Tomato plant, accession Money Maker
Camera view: horizontal (90 deg, fisheye); turntable rotation: 300 degrees
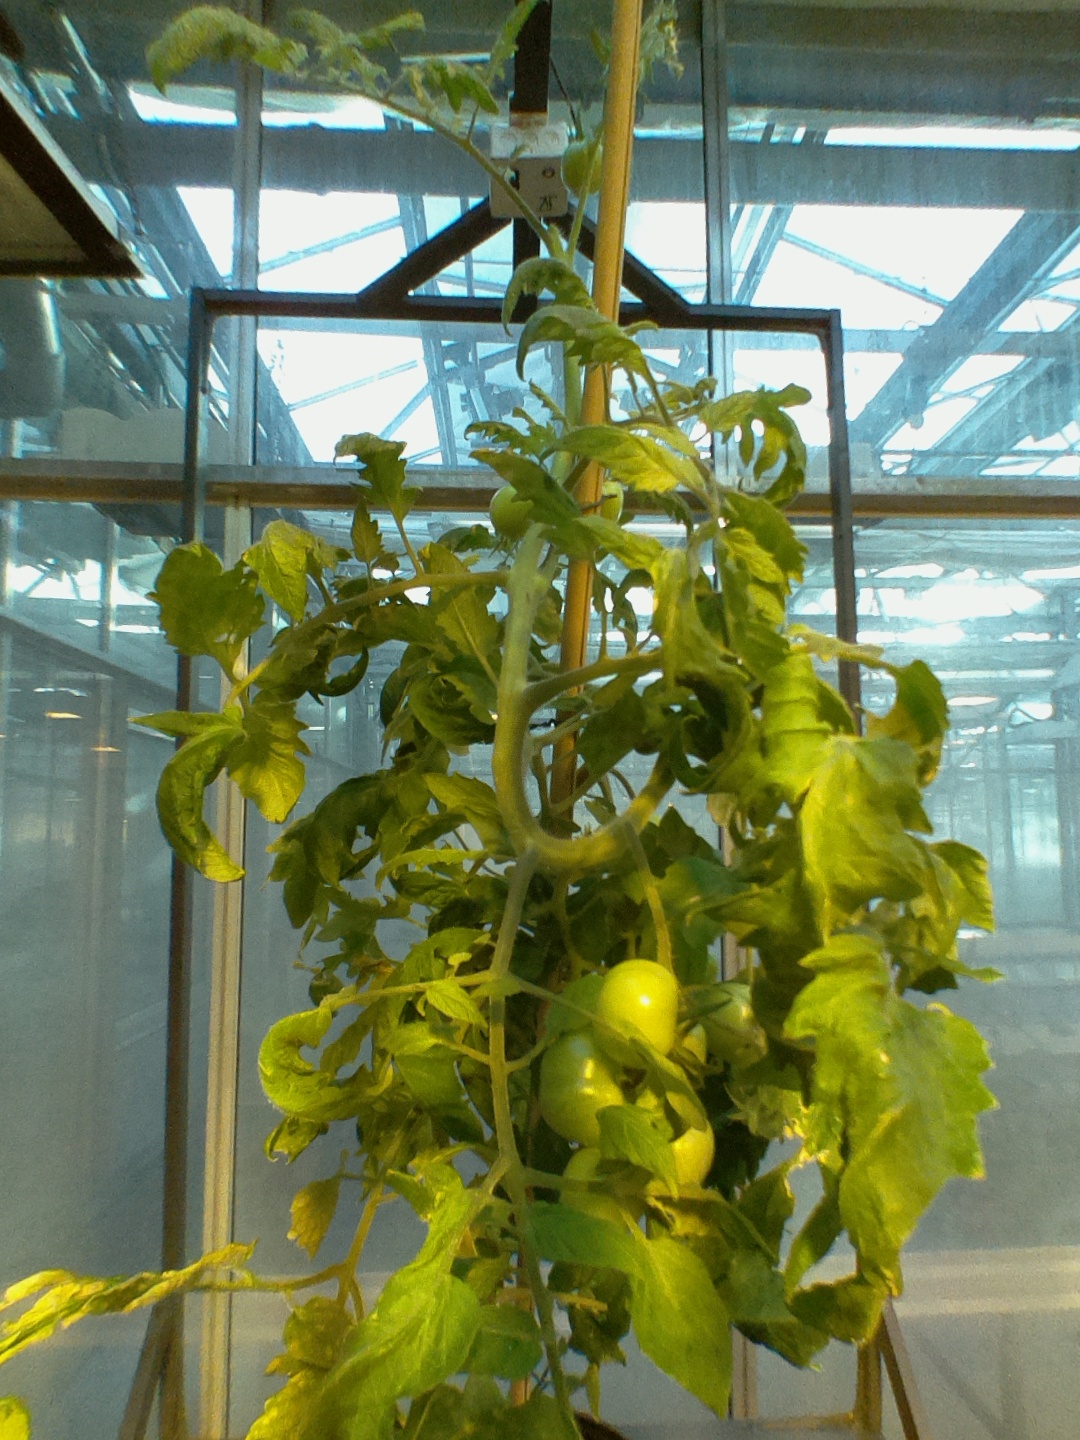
BBCH growth stage 79: 90% -100% of final fruit size